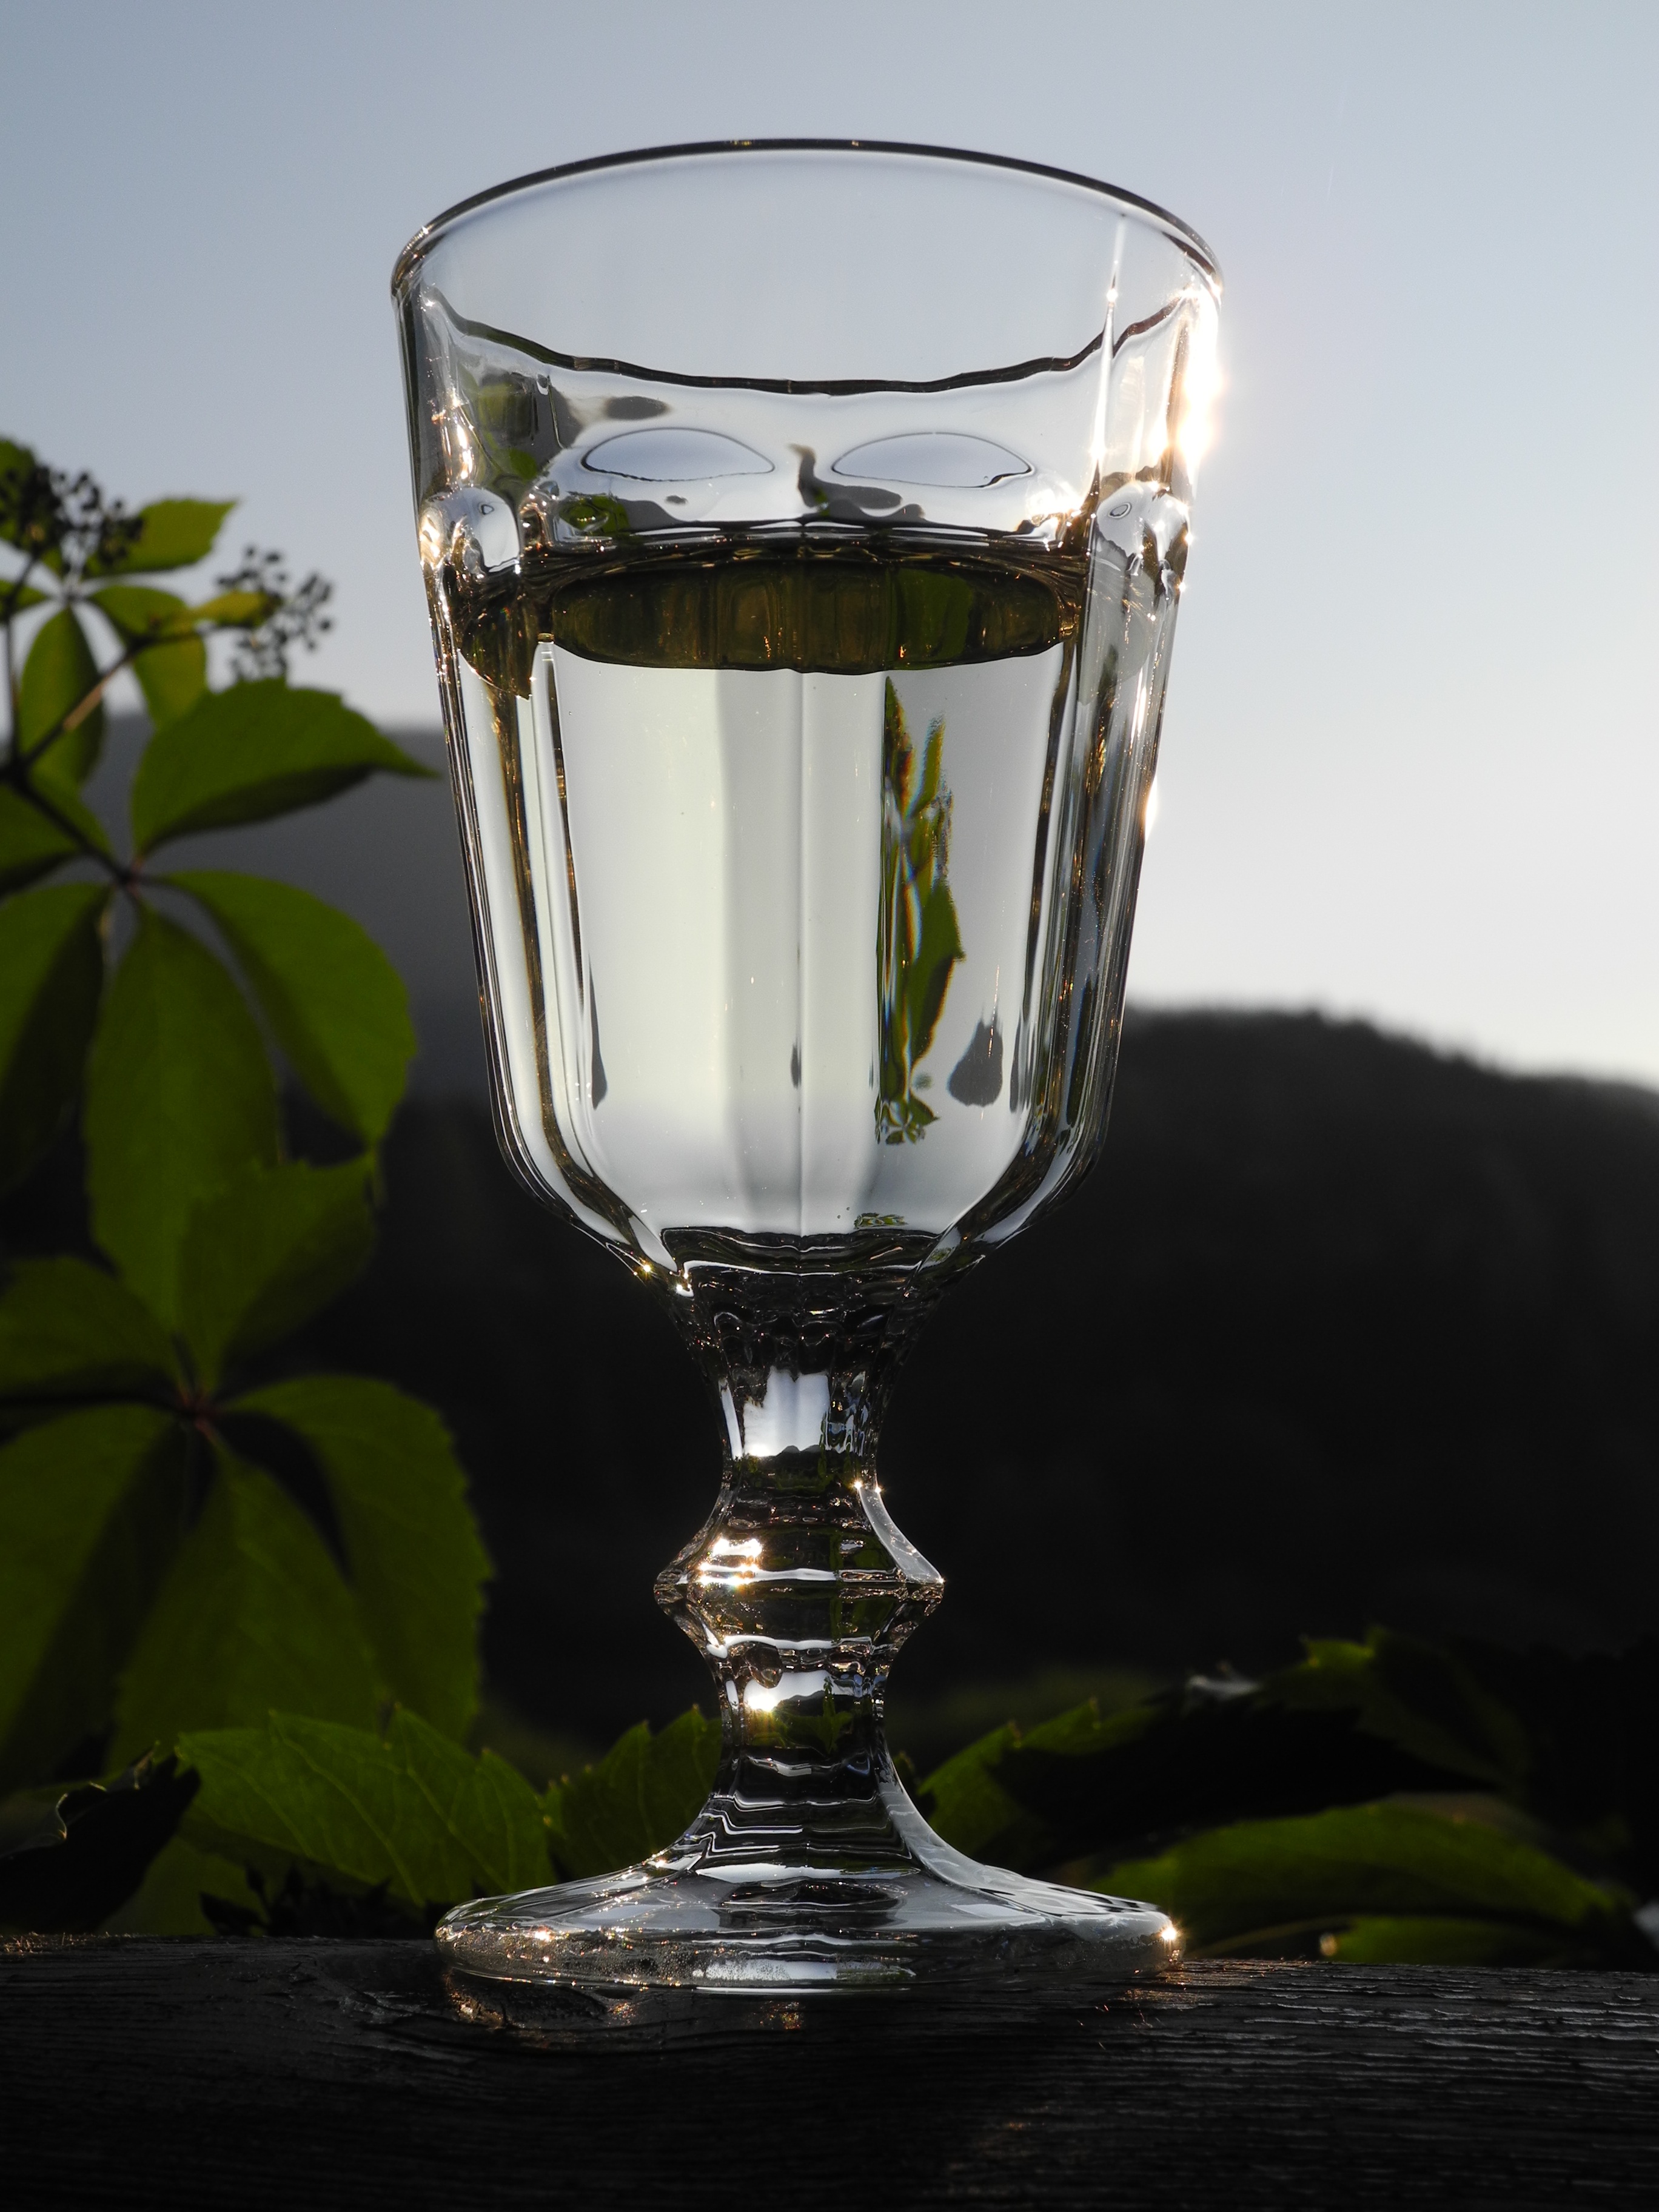
liquid, light, wine, glass, clear, drink, lighting, material, wine glass, transparent, liqueur, benefit from, white wine, stemware, alcoholic beverage, beer glass, crystal glass, distilled beverage, drinkware, champagne stemware